History of association football

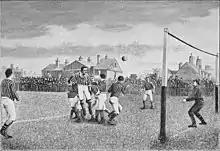
Representation of a football match from the book "Athletics and football", 1894. The goal has no net.

The first international game was played in Scotland on 30 November 1872. Charles Alcock, who was elected to secretary of the FA at the age of 28, devised the idea of an international competition, inaugurating an annual Scotland-England fixture. In 1870 and 1871 he placed advertisements in Edinburgh and Glasgow newspapers, requesting players for an international between the two countries. The only response that he received stated: "devotees of the "association" rules will find no foemen worthy of their steel in Scotland" For this reason the 1870 and 1871 matches were composed entirely of Scots living in England. Notably, however, Smith of the Queen's Park football club took part in most of the 1870 and 1871 international matches. As early as 1870, Alcock was adamant that these matches were "open to every Scotsman" [Alcock's italics] whether his lines were cast North or South of the Tweed and that if in the face of the invitations publicly given through the columns of leading journals of Scotland the representative eleven consisted chiefly of Anglo-Scotians ... the fault lies on the heads of the players of the north, not on the management who sought the services of all alike impartially. To call the team London Scotchmen contributes nothing. The match was, as announced, to all intents and purposes between England and Scotland".